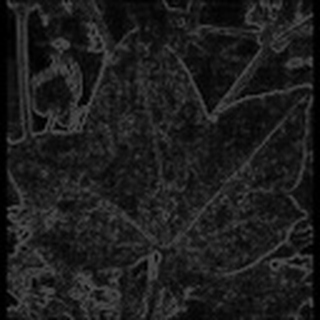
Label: cotton_powdery_mildew